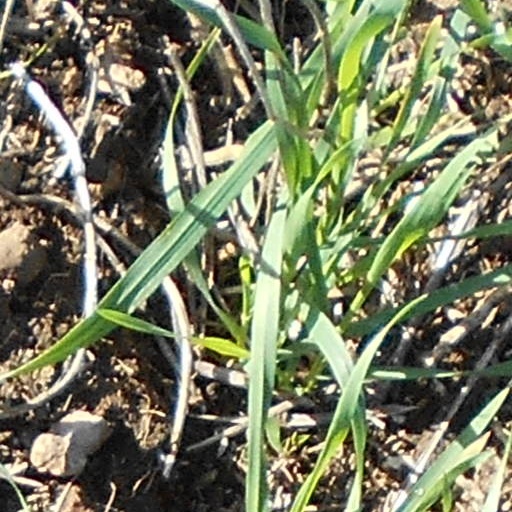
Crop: wheat